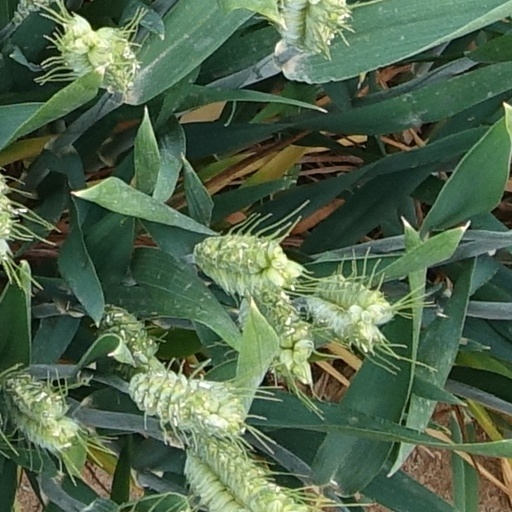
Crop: wheat